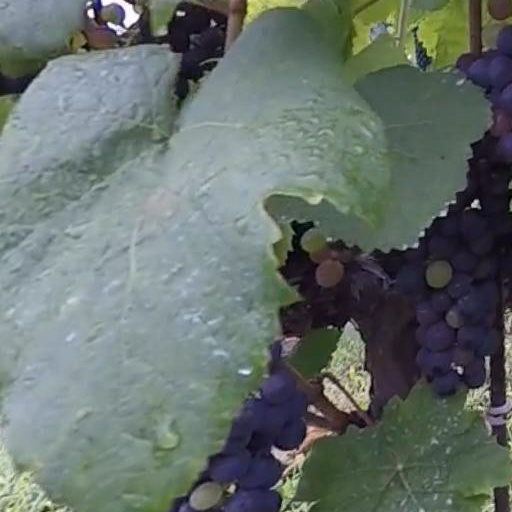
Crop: grape